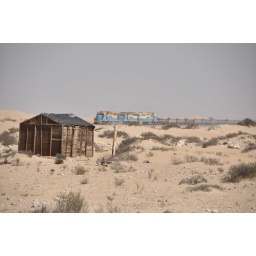
At 2.5km long this train is one of the longest in the World, transporting Iron Ore from the desert to the coast